Emma Peeters

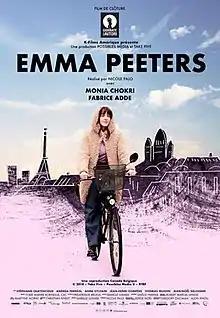

Emma Peeters is a 2018 romantic comedy film written and directed by Nicole Palo. It is an international production between Belgium and Canada, starring Monia Chokri in the title role of Emma. The film had its world premiere at the 75th Venice International Film Festival.